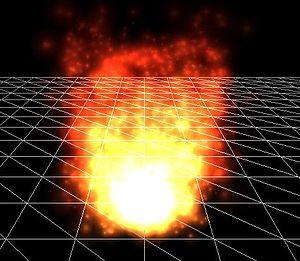
Système de particule rendant un feu
Un système de particules est une technique graphique numérique utilisée par les logiciels graphiques ou d'effets vidéo. Elle permet de simuler de nombreux phénomènes naturels tels que feu, explosion, fumée, eau, nuage, poussière, neige, feux d'artifice, et animés à l'aide de forces qui agissent sur celles-ci telles que la gravité, le vent, l'inertie, etc.